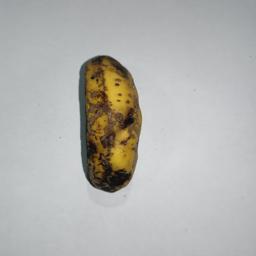
Banana variety: Sagor Kola